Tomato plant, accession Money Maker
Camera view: bottom (45 deg); turntable rotation: 90 degrees
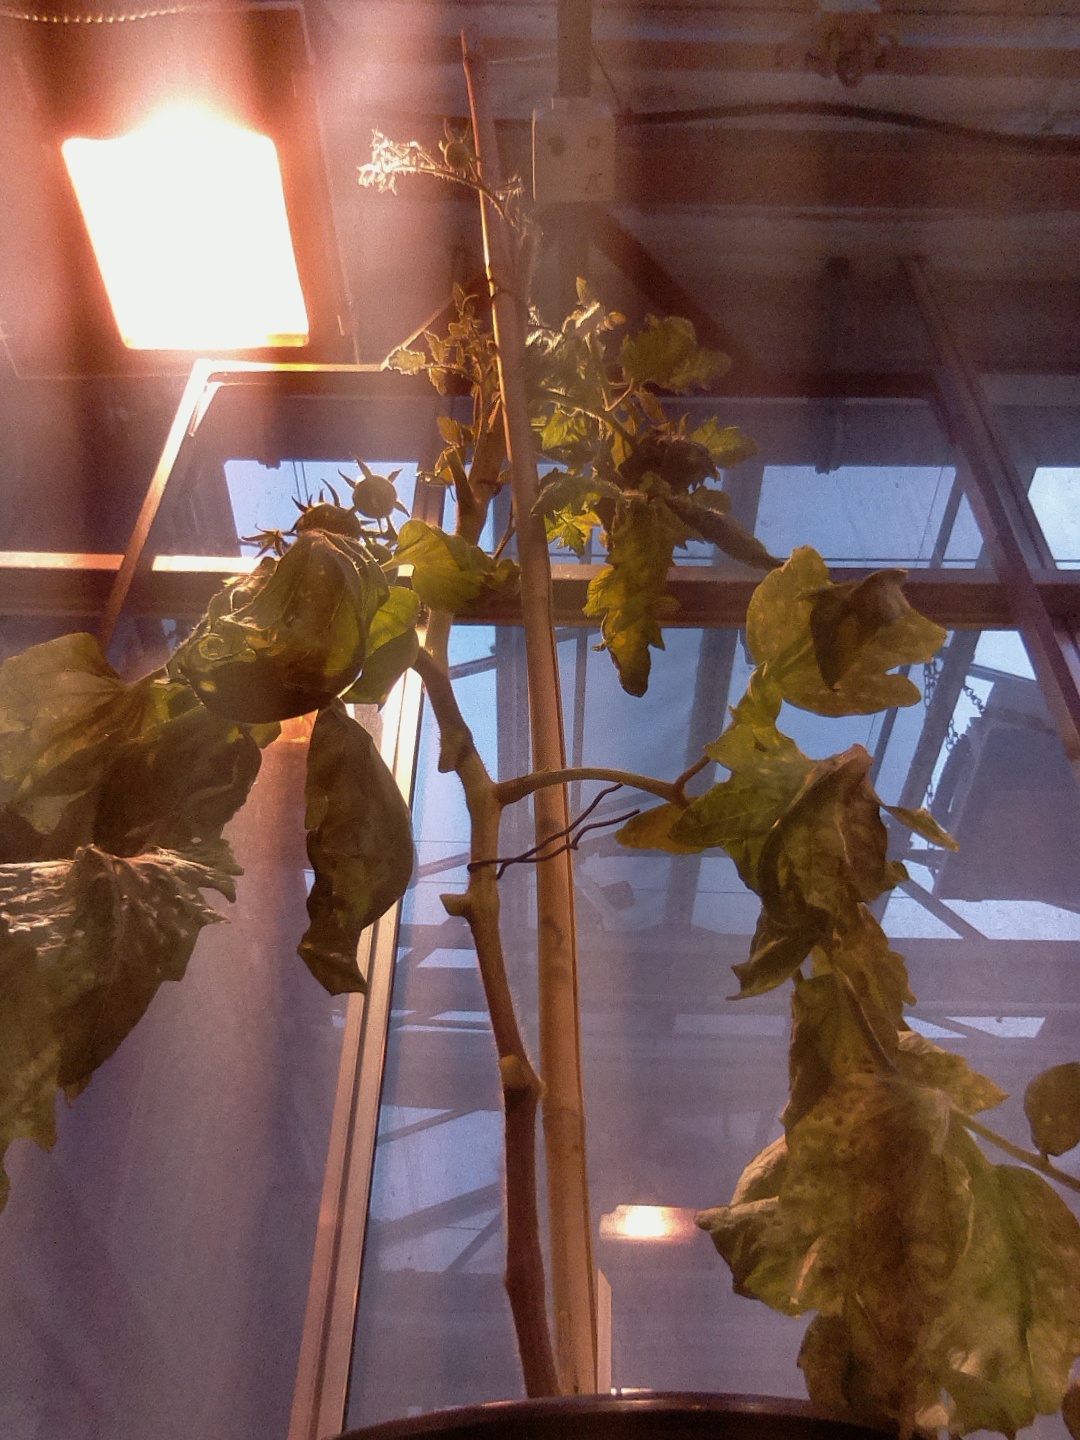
BBCH growth stage 75: 50%-60% of final fruit size